Shlach

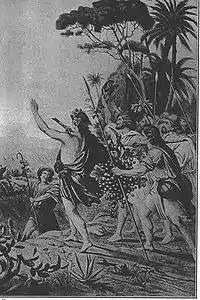
The Spies Return (illustration by Wilhelm Ebbinghaus from the 1908 "Bible and Its Story Taught by One Thousand Picture Lessons")

The Gemara interpreted the words "between two" in Numbers 13:23 to teach that the scouts carried the large cluster of grapes on two staffs. Rabbi Isaac said that the scouts carried the grapes with a series of balancing poles. The Gemara explained that eight spies carried the grape-cluster, one carried a pomegranate, one carried a fig, and Joshua and Caleb did not carry anything, either because they were the most distinguished of them, or because they did not share in the plan to discourage the Israelites.